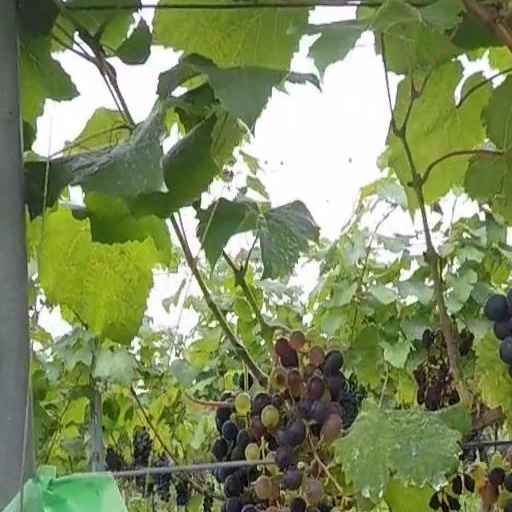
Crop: grape